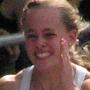
Age: 19